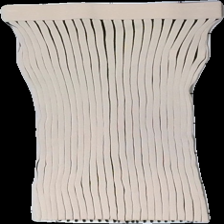
View: front
Type: Skirt
Category: Ladies
Brand: Lindex
Colors: Black, Beige
Material: 55% visc, 45% nylo
Pattern: Striped
Cut: Regular, Tight
Size: XS
Season: All
Damage: Small light stain.
Damage location: middle center
Price range: 100-150
Recommended usage: Reuse
Description: Black and beige ribbed and striped skirt from Lindex, size XS. Good condition.